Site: brandenburg
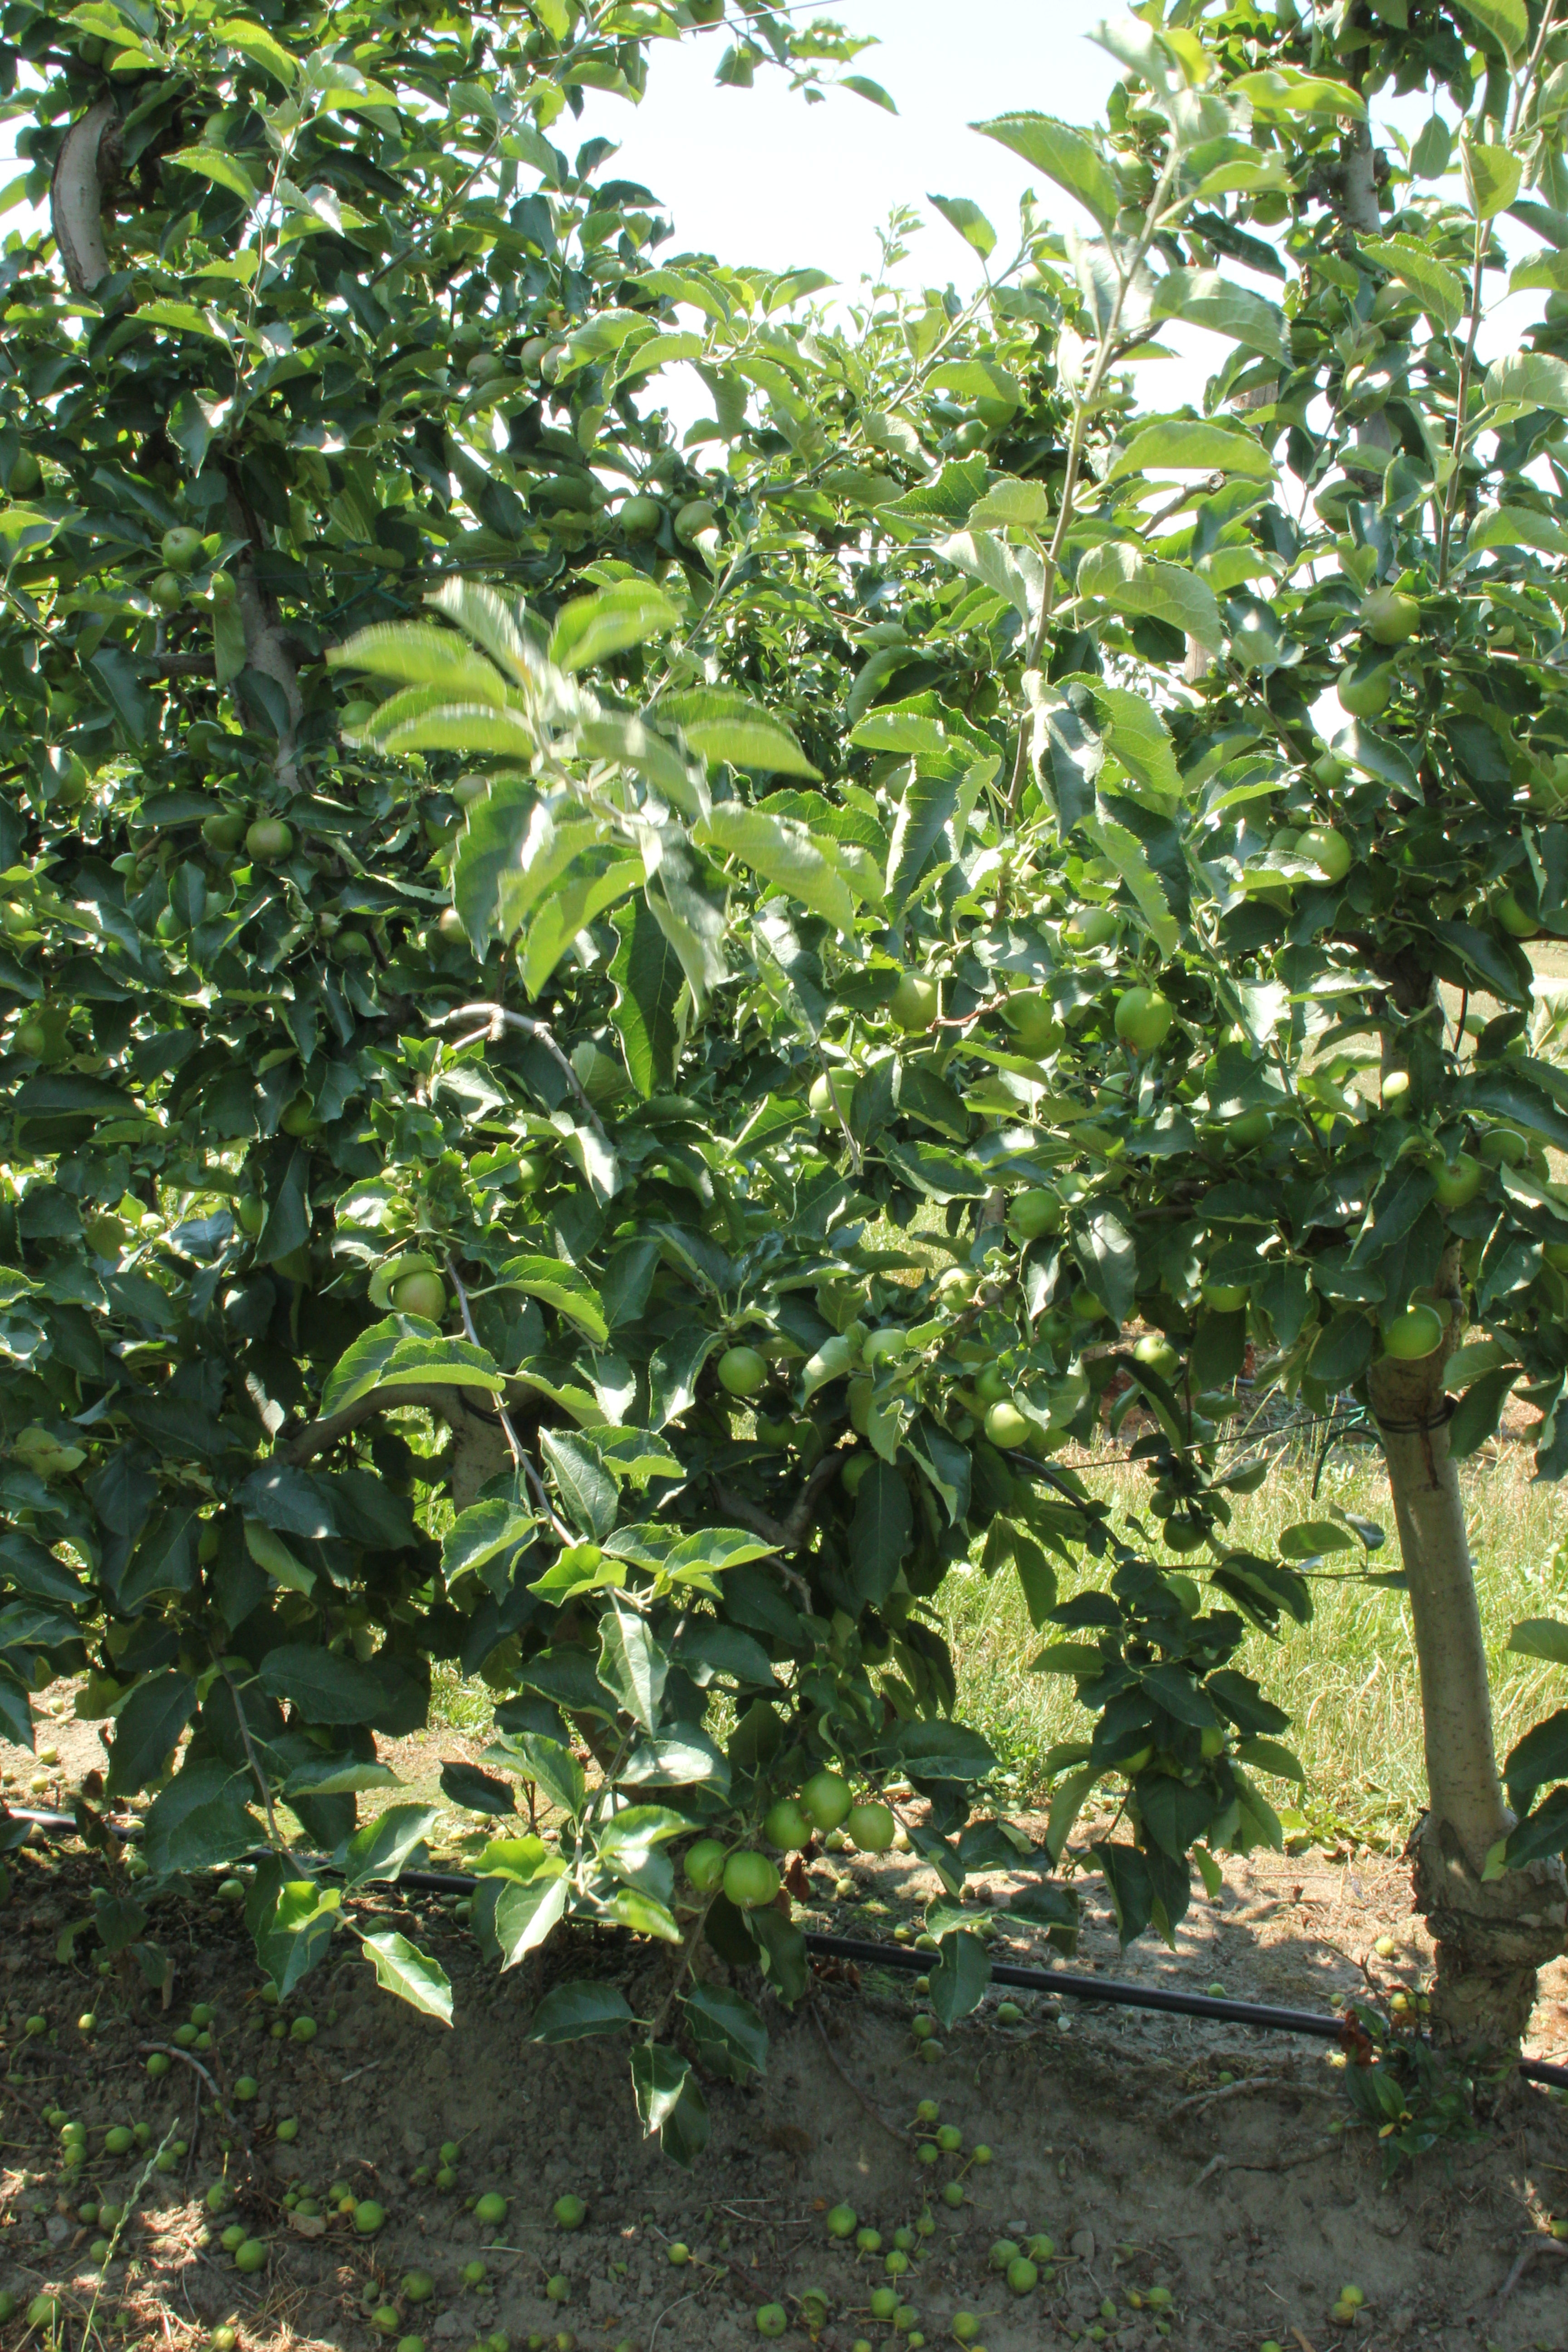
Growth stage (BBCH 74): Development of fruit